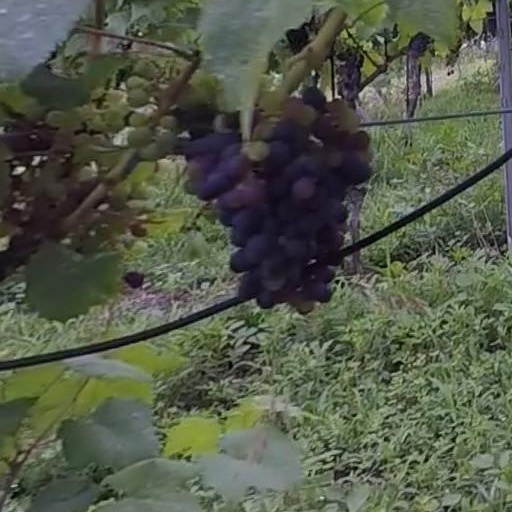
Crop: grape